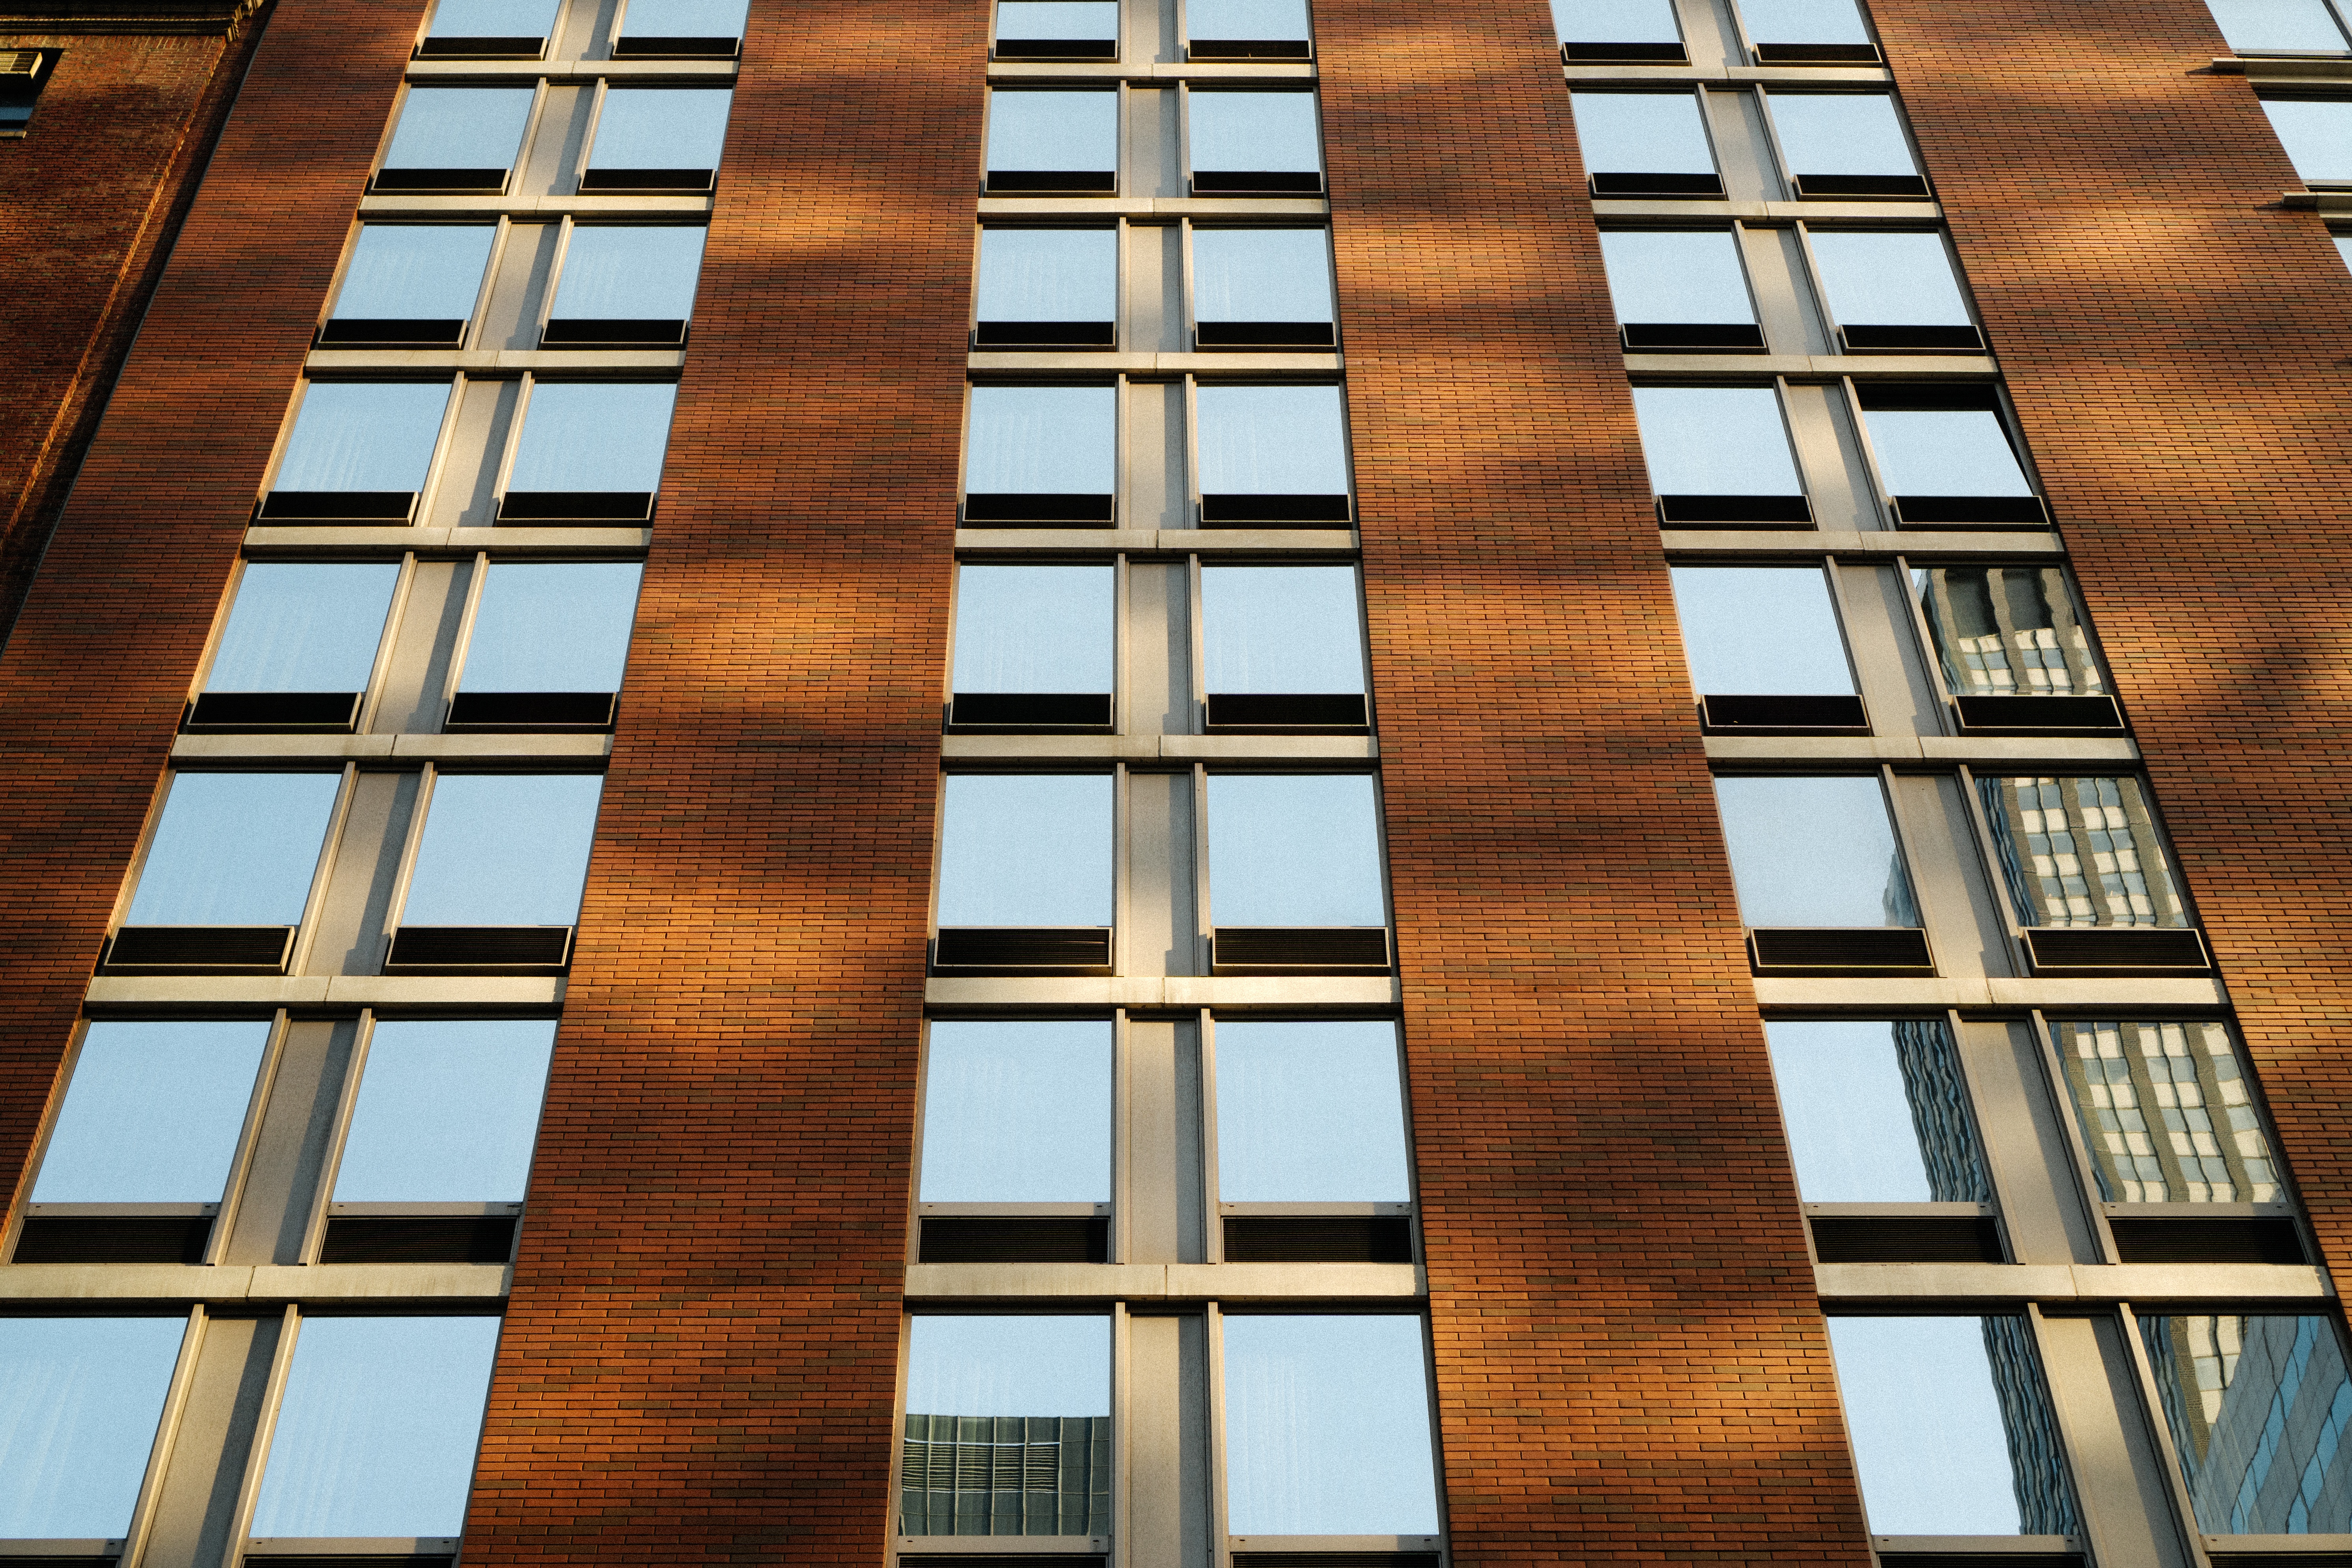
architecture, wood, window, skyscraper, facade, lighting, interior design, design, symmetry, shape, flooring, daylighting, window covering